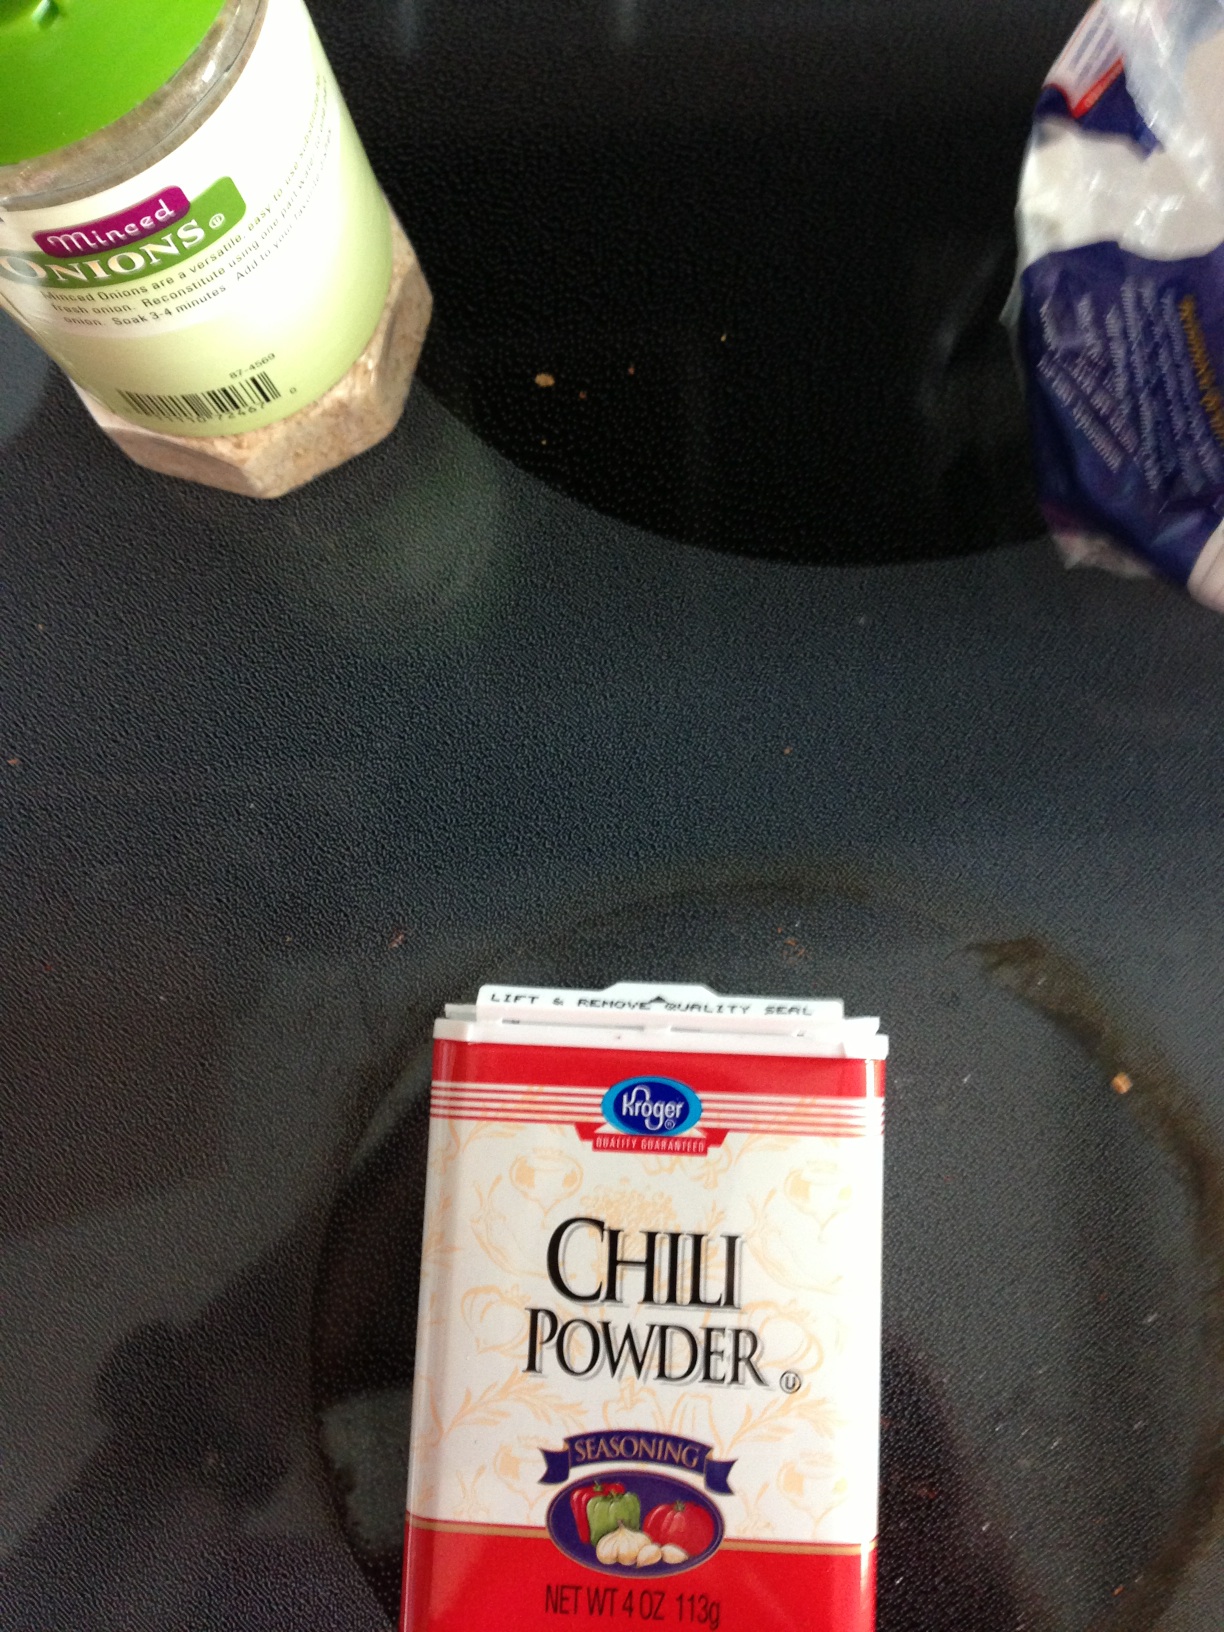Question: What kind of spice is this?
Answer: chili powder